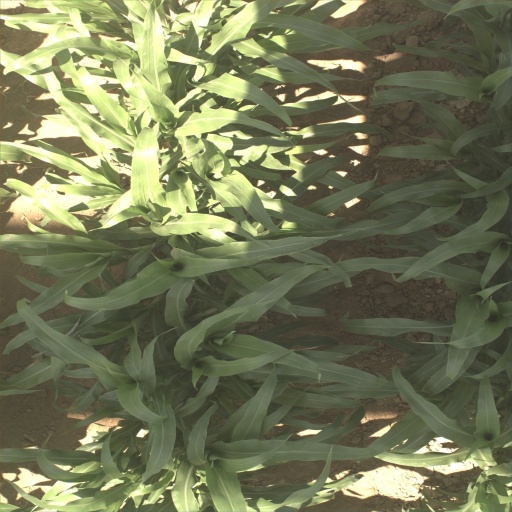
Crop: sorghum